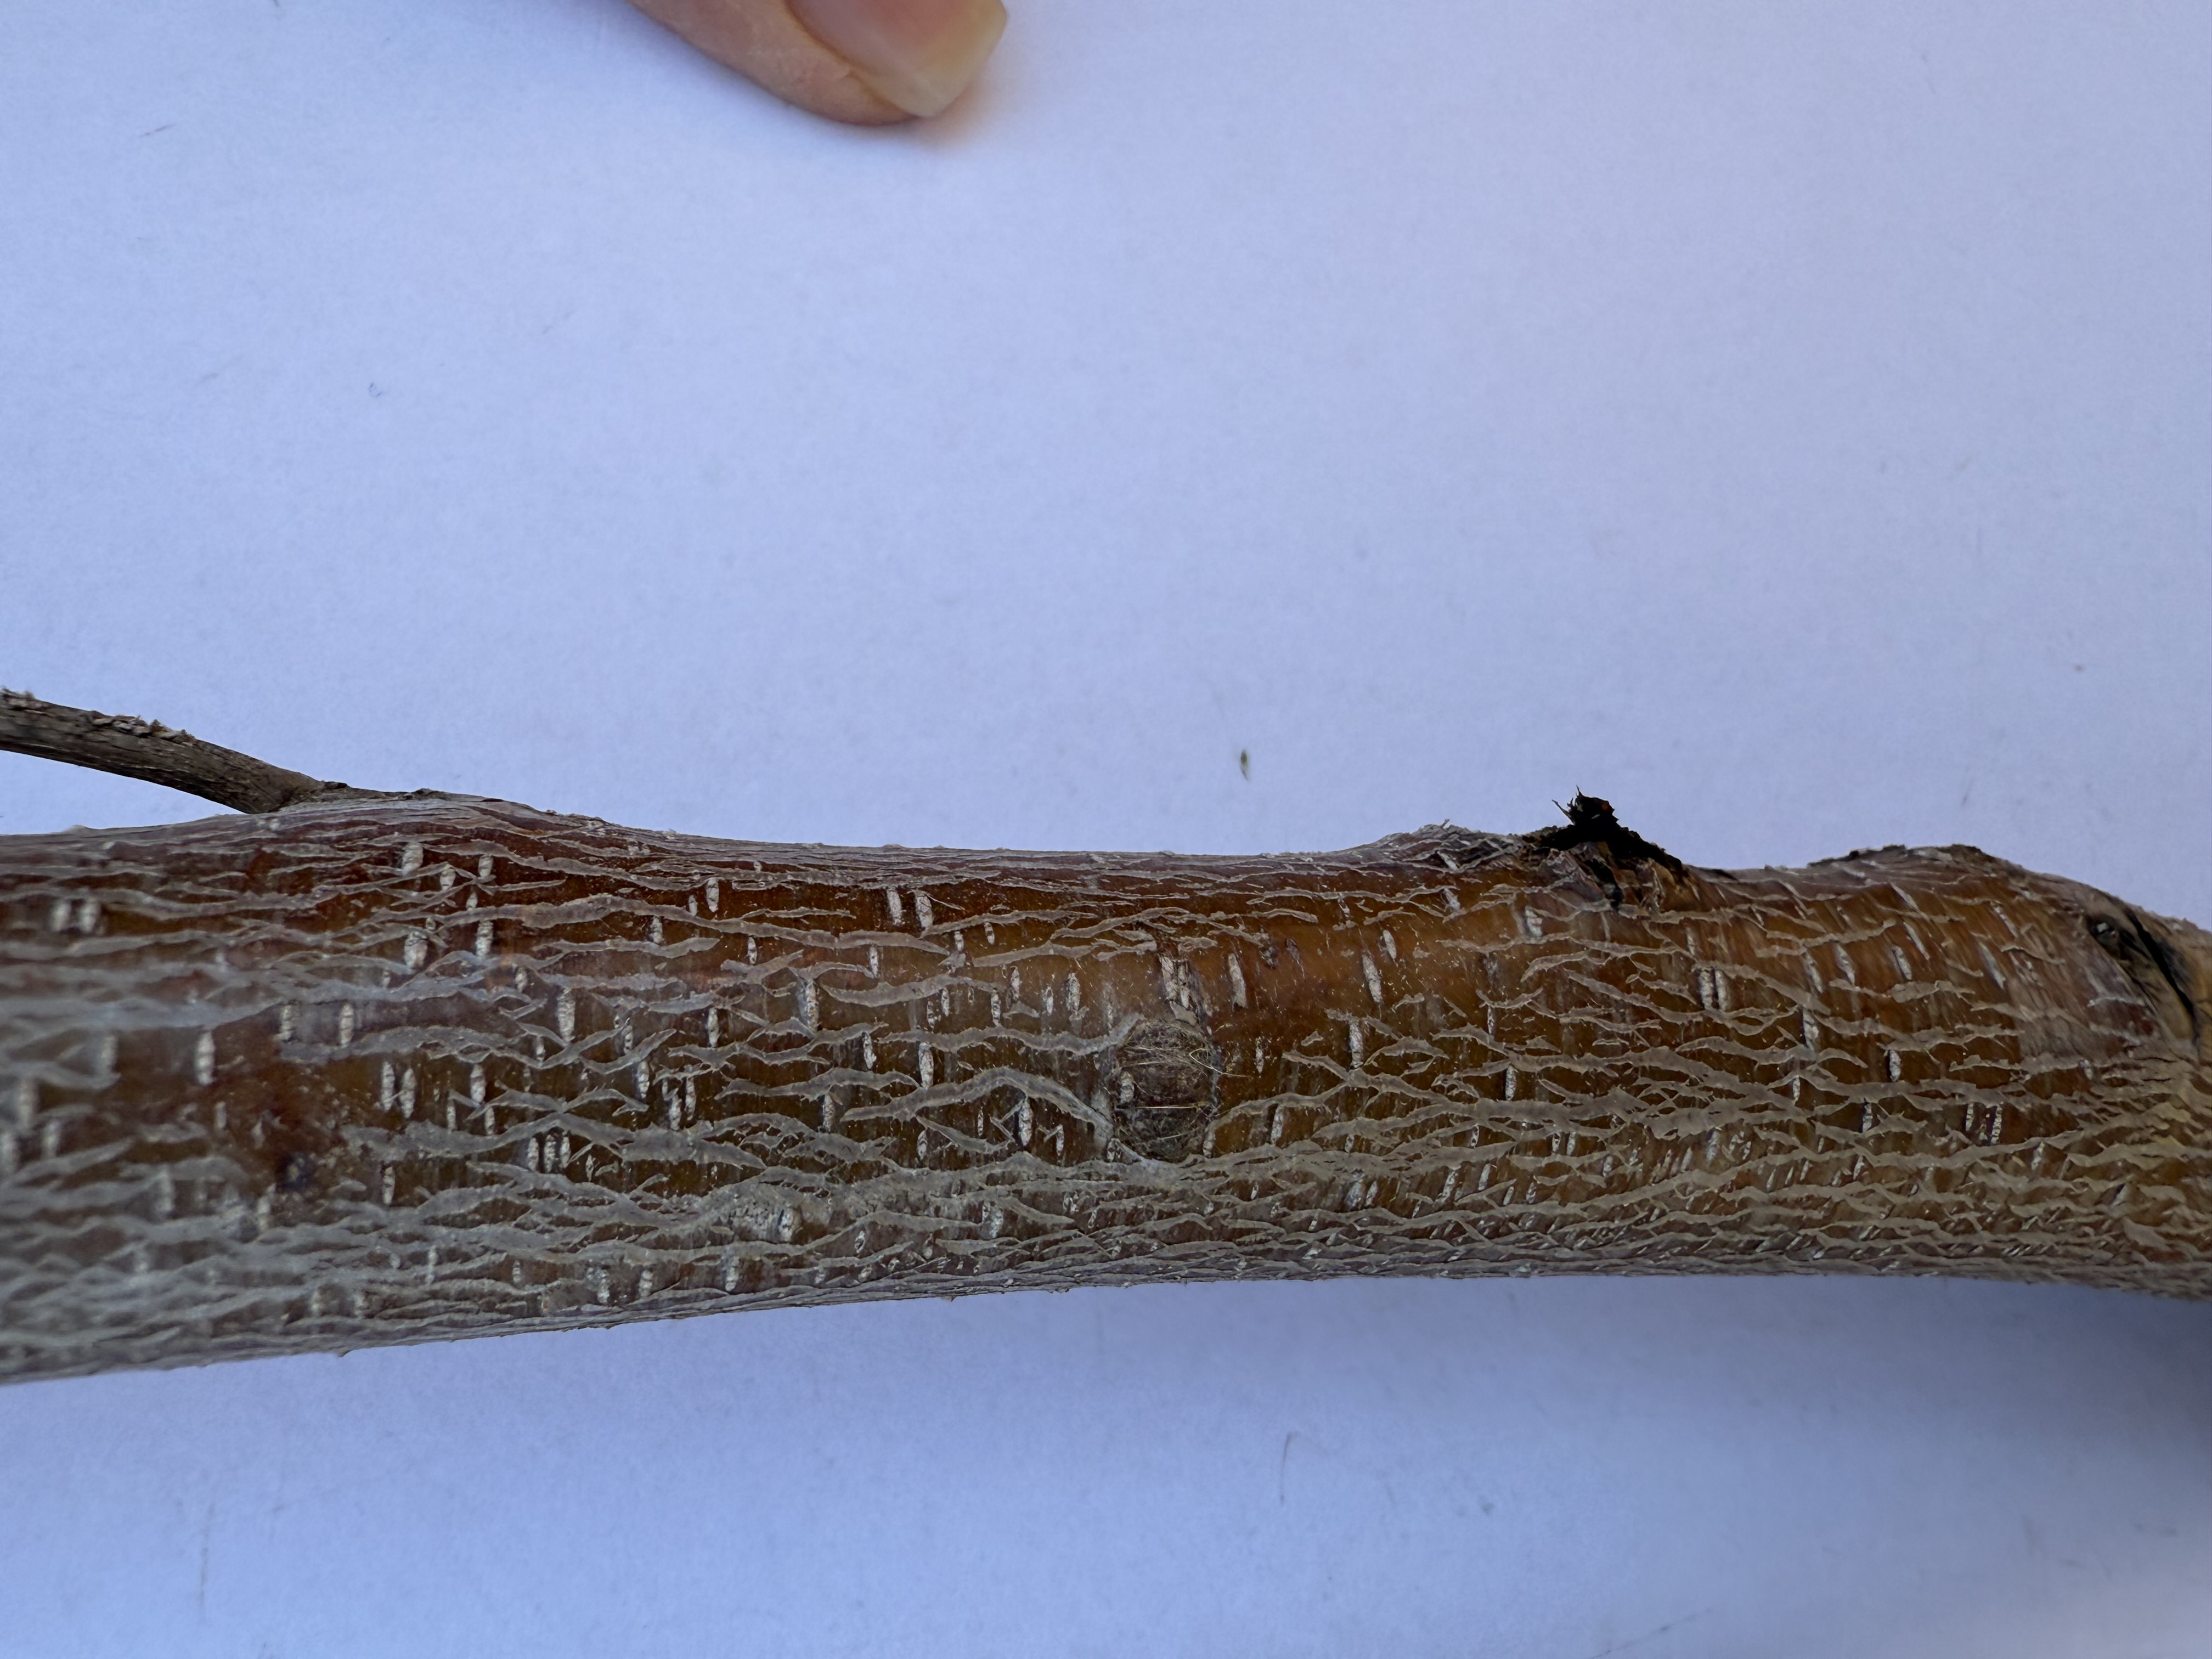
Variety: Yellow Peach